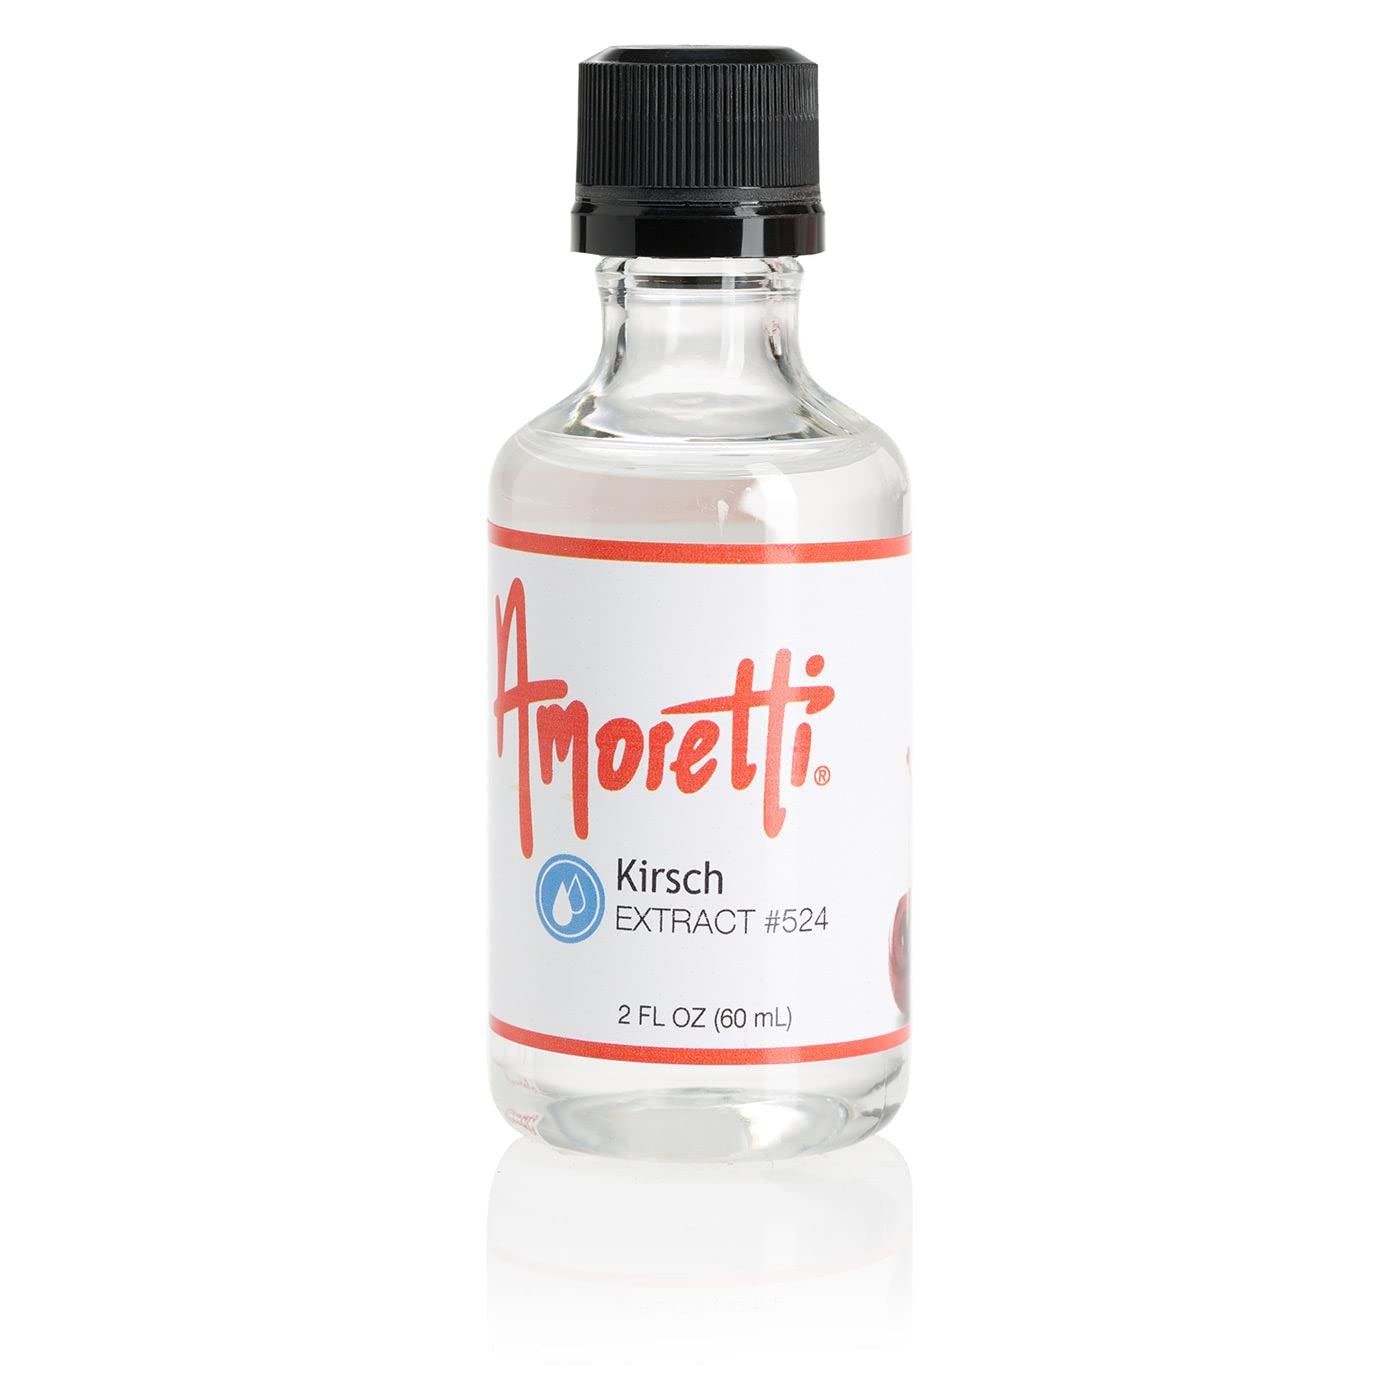
Item Name: Amoretti - Kirsch Extract Water Soluble 2 oz - Highly Concentrated & Perfect For Pastry, Savory, Brewing, and more, Preservative Free, Vegan, Kosher Pareve, Keto Friendly
Bullet Point 1: INCREDIBLE VERSATILITY: Our extracts are ideal for flavoring cakes, cookies, buttercreams, frostings, macarons, brewing, distilling and so much more.
Bullet Point 2: SPECIFICATIONS: Highly concentrated, no preservatives, no artificial colors, gluten-free, vegan Kosher Pareve, keto-friendly, bake-proof, and freeze-thaw stable.
Bullet Point 3: HIGHEST QUALITY: We use only the finest and freshest ingredients to deliver delicious natural flavors in each serving.
Bullet Point 4: Preservative-Free
Bullet Point 5: Bake-Proof & Freeze-Thaw Stable
Product Description: Rich, Sophisticated, BoldEnhance your gourmet creations with Amoretti's Kirsch Water-Soluble Extract. A trusted choice among industry professionals, our extracts are naturally flavored, highly concentrated, and very versatile. Deliver the irresistible flavor of authentic, rich cherry brandy with light almond undertones straight into all your favorite culinary applications. Empower your imagination — with Amoretti!Product Details
Value: 2.0
Unit: Ounce

Price: 30.37